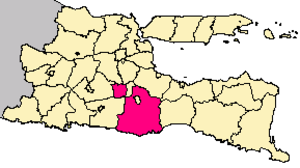
carte indonésienne
Malang est une ville d'Indonésie, la deuxième de la province de Java oriental. Elle a le statut de kota.
Le kabupaten de Malang, en indonésien Kabupaten Malang, est un kabupaten d'Indonésie de la province de Java oriental.